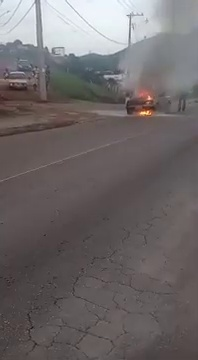
Fire: yes
Smoke: yes